Neoarchean

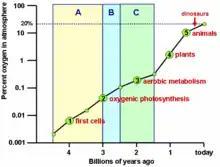
Semi-logarithmic graph showing the increase of oxygen in Earth's atmosphere through Earth's geological history

This era saw the rise of oxygen in the atmosphere after oxygenic photosynthesis evolved in cyanobacteria as early as the Mesoarchean era. The environmental changes that occurred in the Neoarchean such as its developing atmospheric and soil compositions drastically differentiated the era from others in its encouragement of microbial metabolisms to evolve and diversify. The era could have also seen pre-biotic organic molecules being brought to Earth through meteorites, comets, or through abiotic reactions. The growth of juvenile continental crust as well as the onset of plate tectonics in the Archean allowed for the colonization of a larger variety of niches by microorganisms through increasing the number of rock types present and thereby increasing the surface's chemical diversity. Some noted metabolisms were able to flourish due to changes in the availability of certain metals while others faced famine: an increase in copper present in the environment in the Neoarchean likely favored aerobic metabolisms.